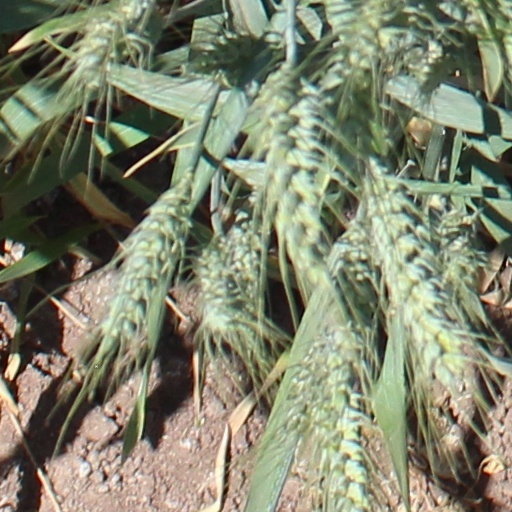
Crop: wheat